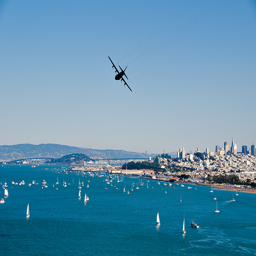
An airplane flying over the ocean with a bunch of boats floating in it.
A plane flying over the water that has boats in it.
An airplane flies over a bay, which is full of boats.
An airplane flying over a beautiful ocean shoreline peppered with sailboats.
The airplane flies low over the bay of sailboats.